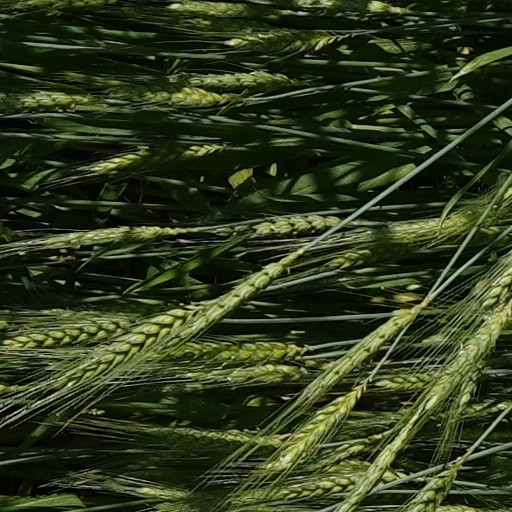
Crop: wheat